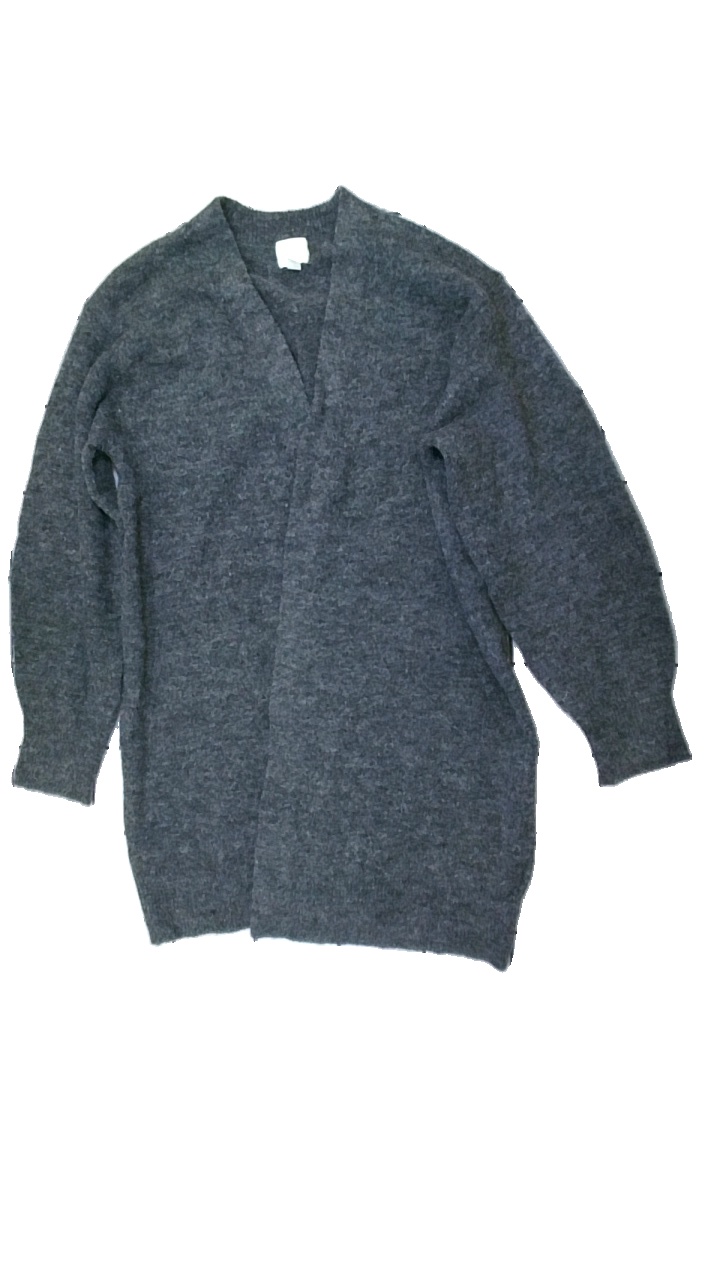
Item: Cardigan (Ladies)
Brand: H&m
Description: grå kofta
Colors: Grey
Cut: Regular
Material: ?
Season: All
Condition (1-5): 5
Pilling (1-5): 5
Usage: Reuse
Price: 50-100